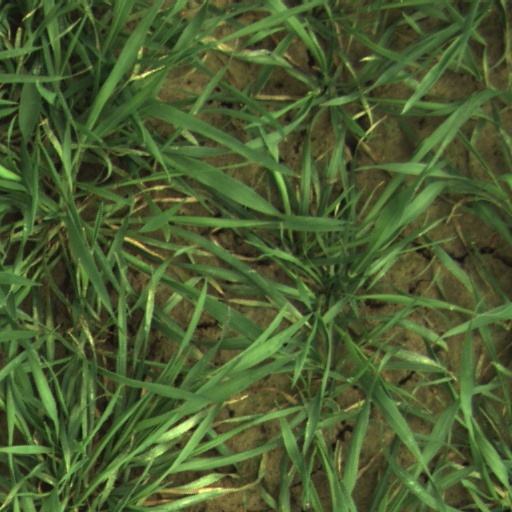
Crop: wheat